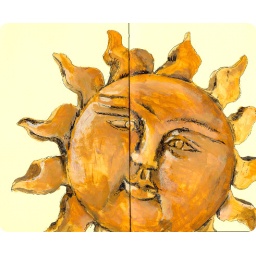
25/31 - See the little cloud up in the sky ...